Foreign Cattle Market

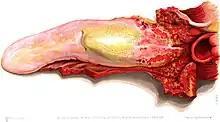
Cattle plague: post mortem drawing of tongue and throat, 1865 (an early instance of colour printing)

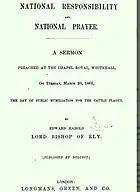
Sermon for the day of public humiliation

The cattle plague epidemic of 1865-7 has been described as the most dramatic event in 19th century agricultural history. Believing it to be a divine retribution for the sins of society, the Archbishop of Canterbury demanded a day of national humiliation.